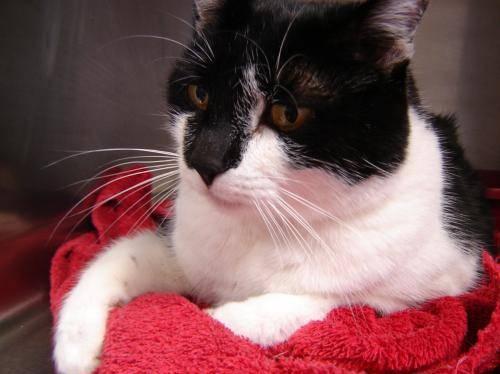
cat